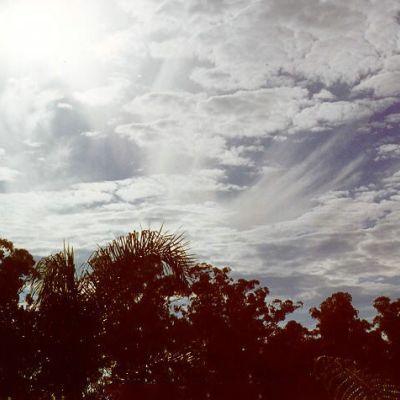
Cloud type: Cirrostratus (Cs)